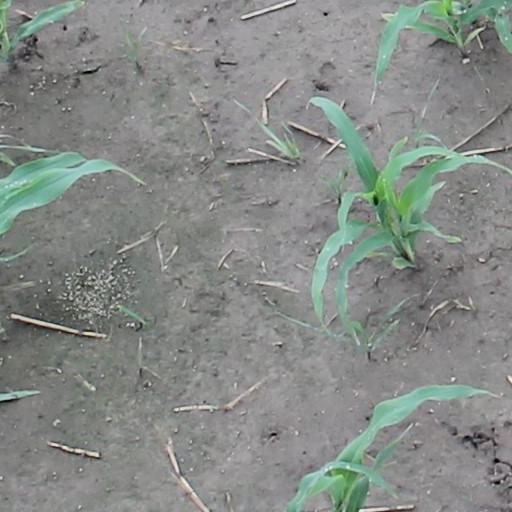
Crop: maize; corn